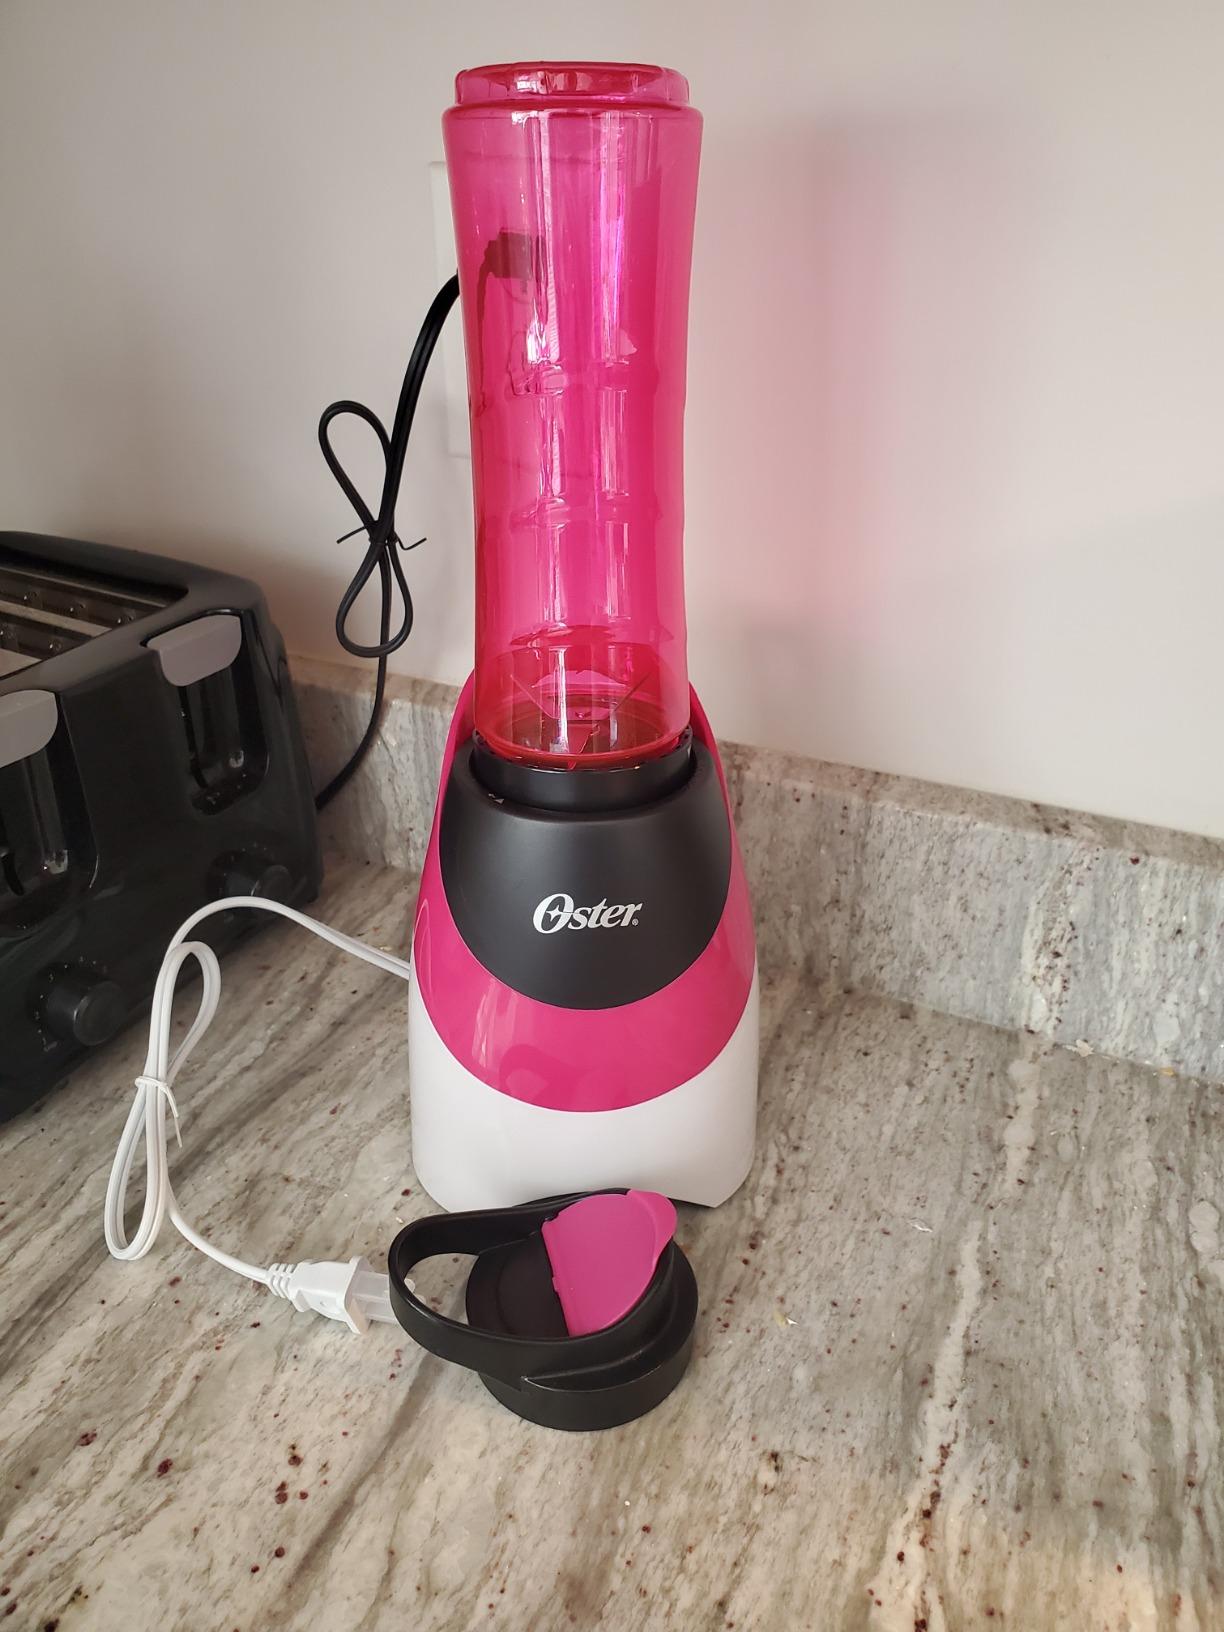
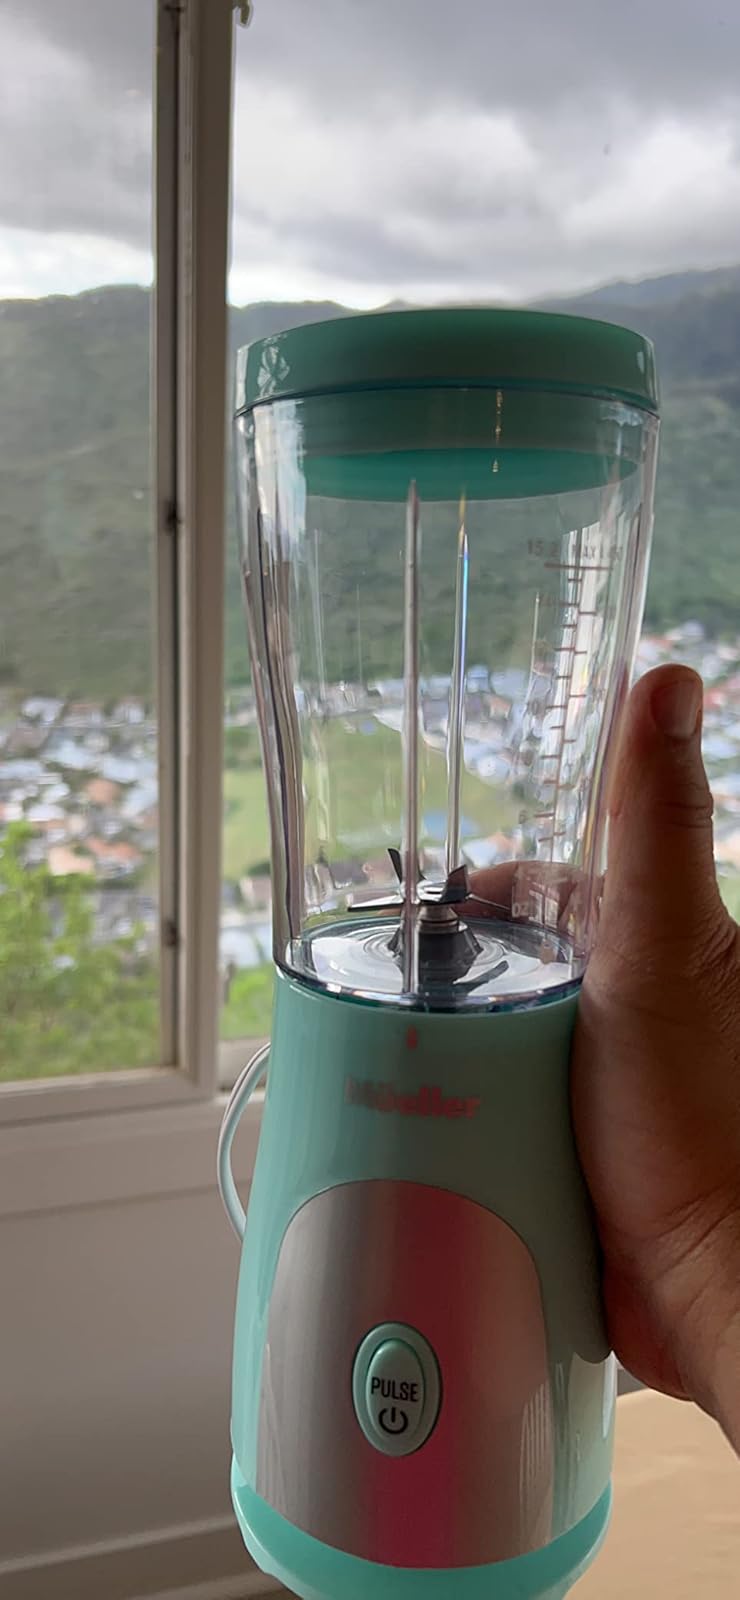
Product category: items_blender
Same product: no